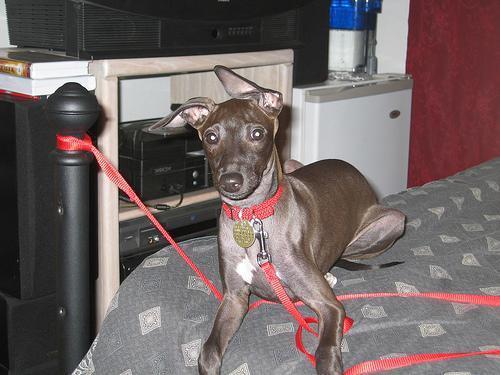
Italian_greyhound